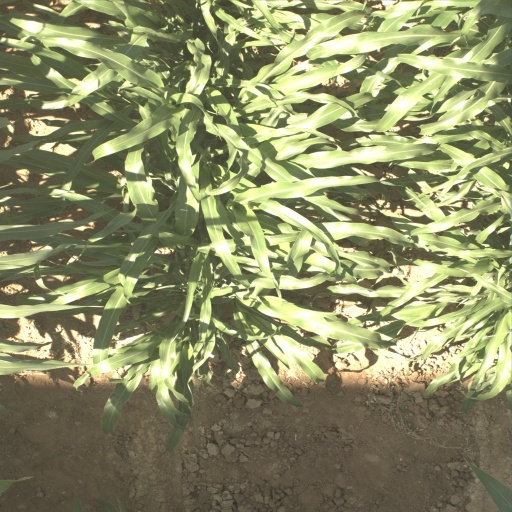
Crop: sorghum